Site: brandenburg
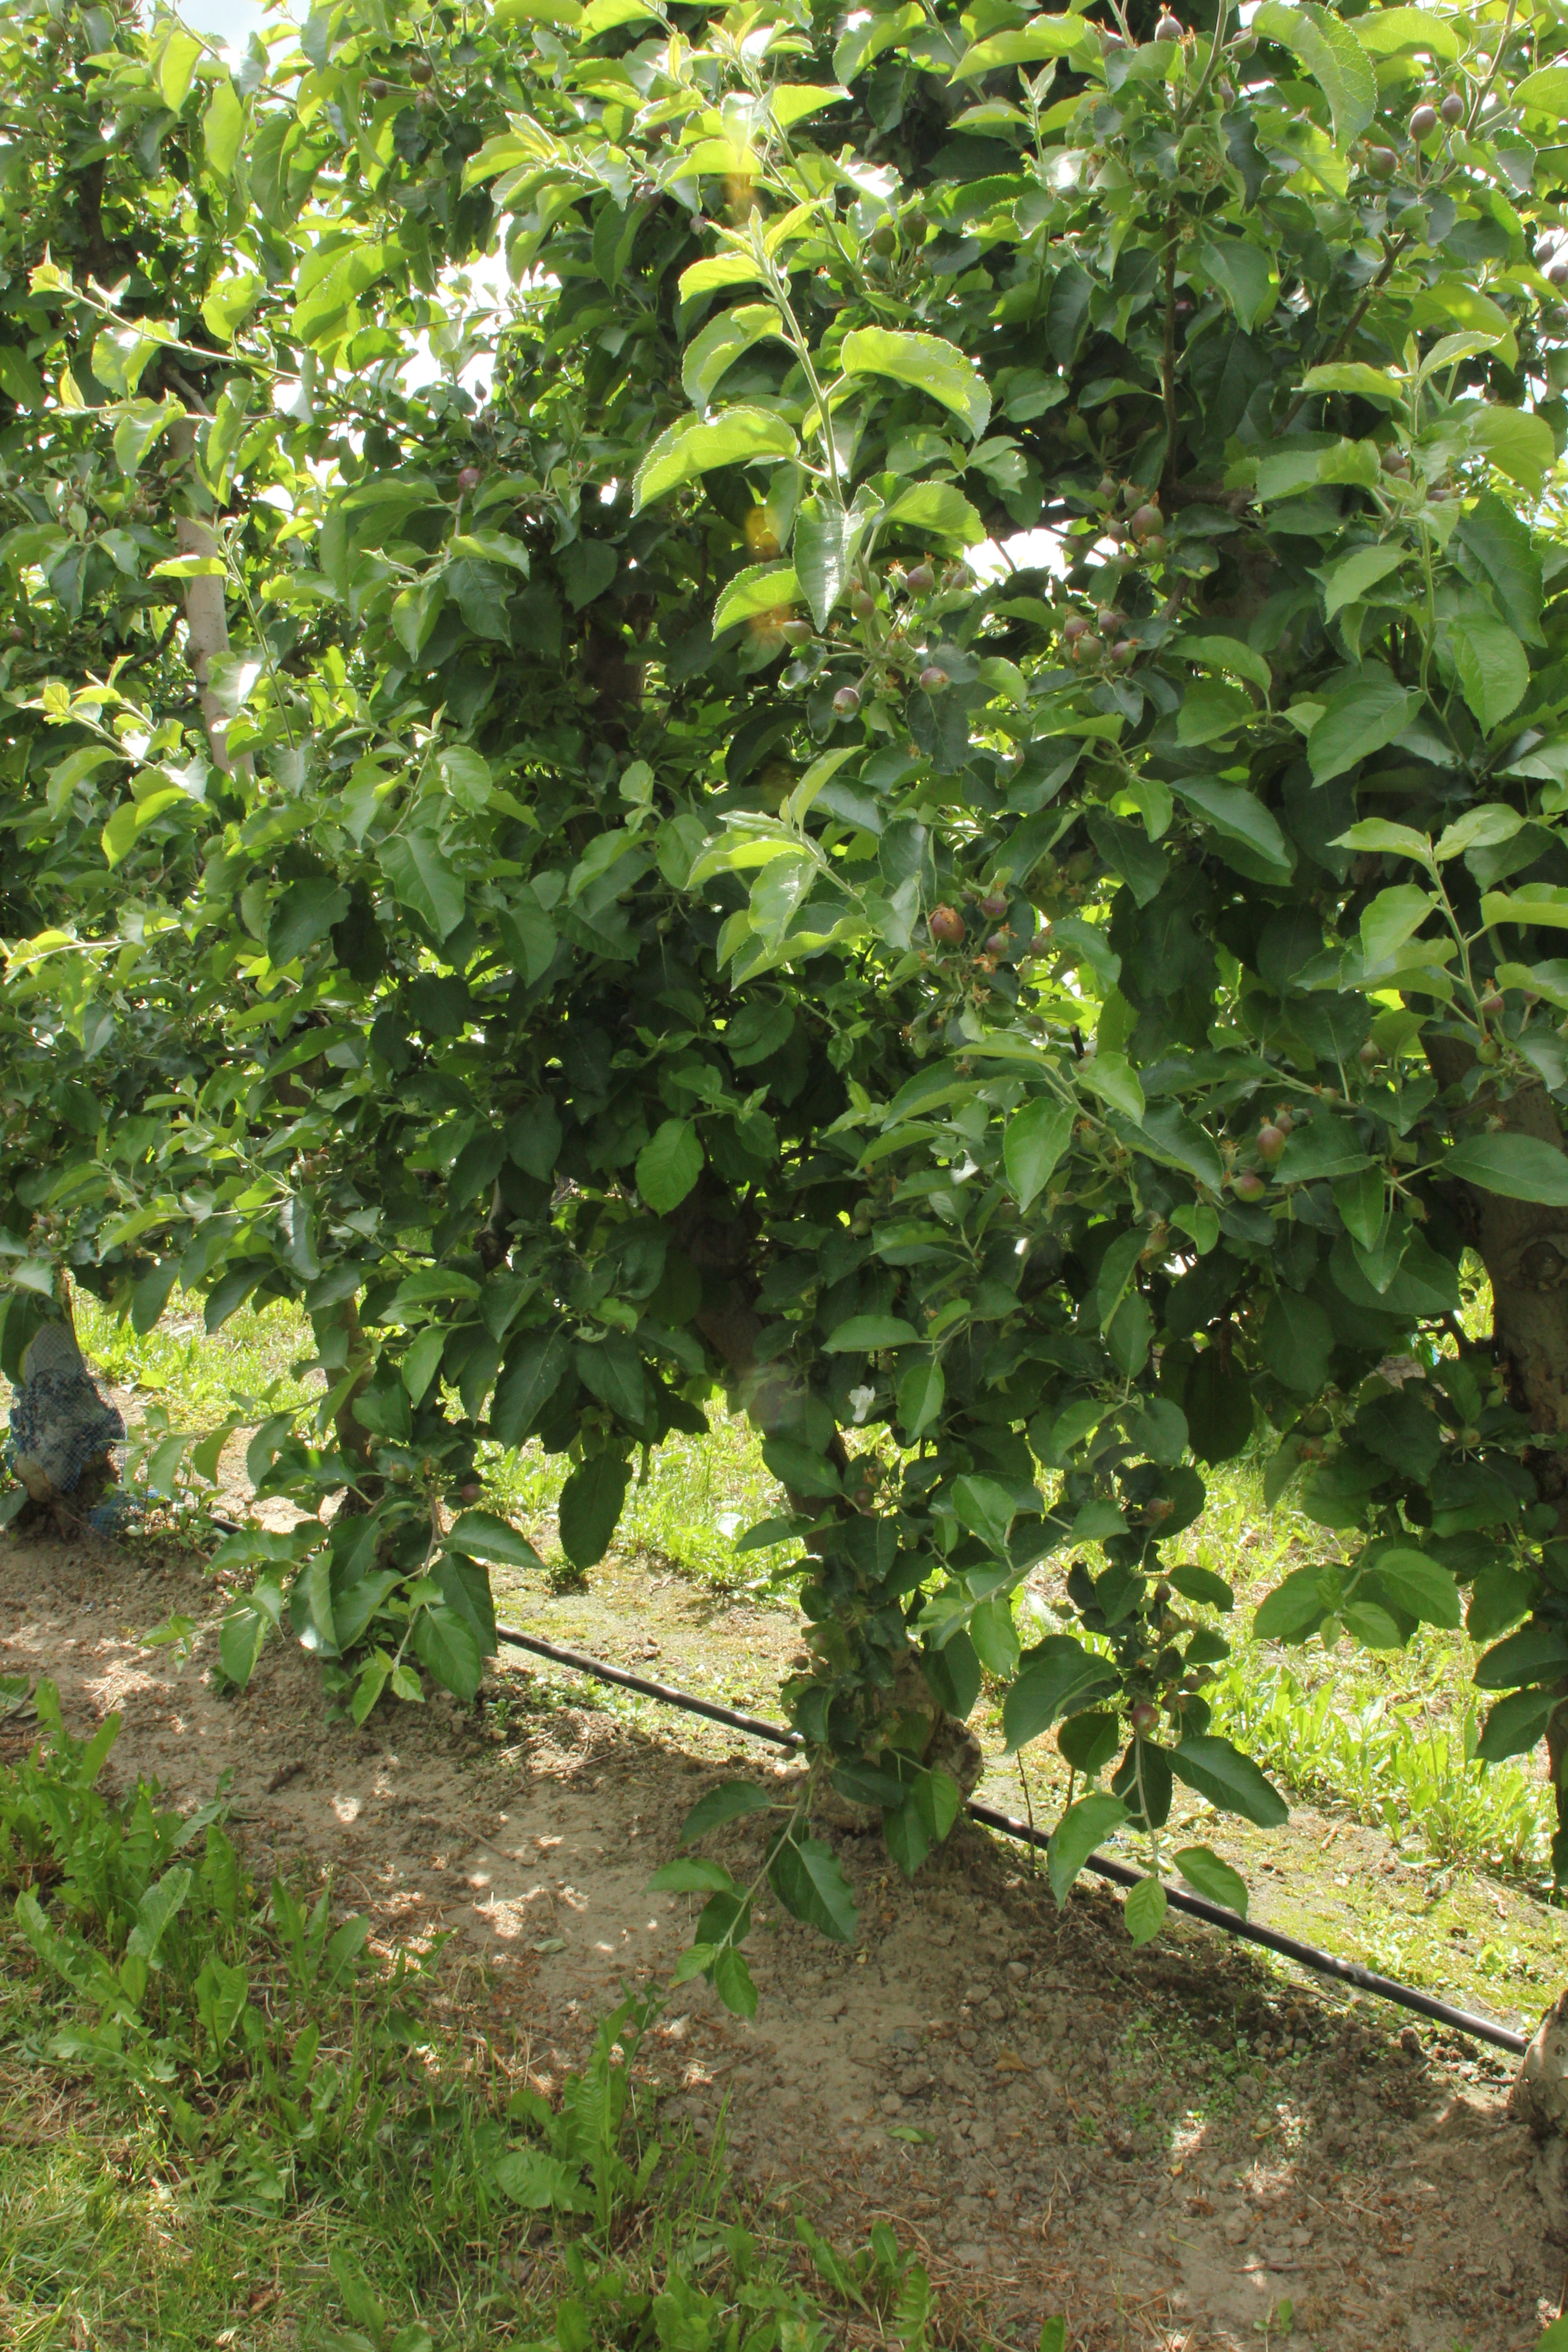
Growth stage (BBCH 72): Development of fruit